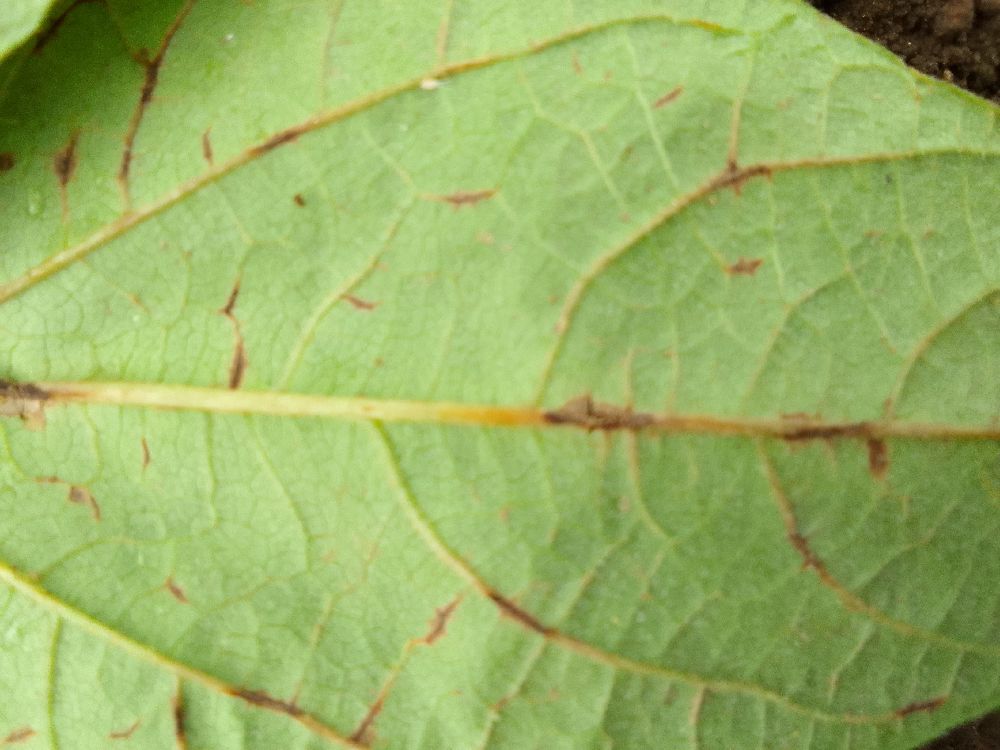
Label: anthracnose